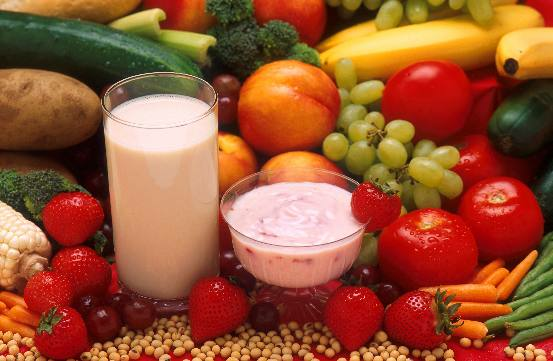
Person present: No